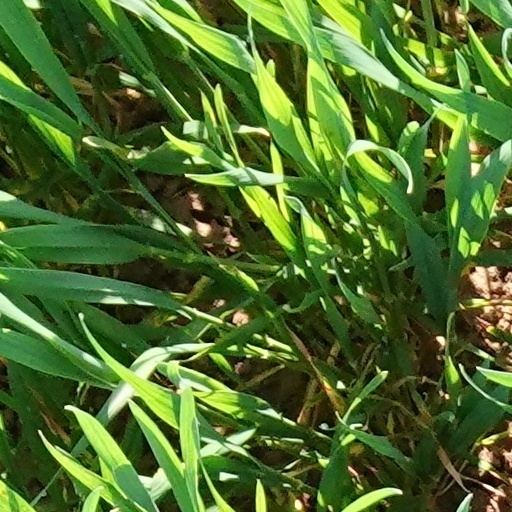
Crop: wheat